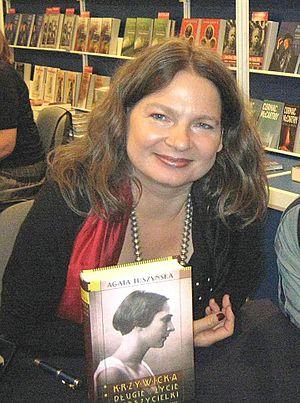
Agata Tuszyńska, née le 25 mai 1957 à Varsovie, est une femme de lettres polonaise.